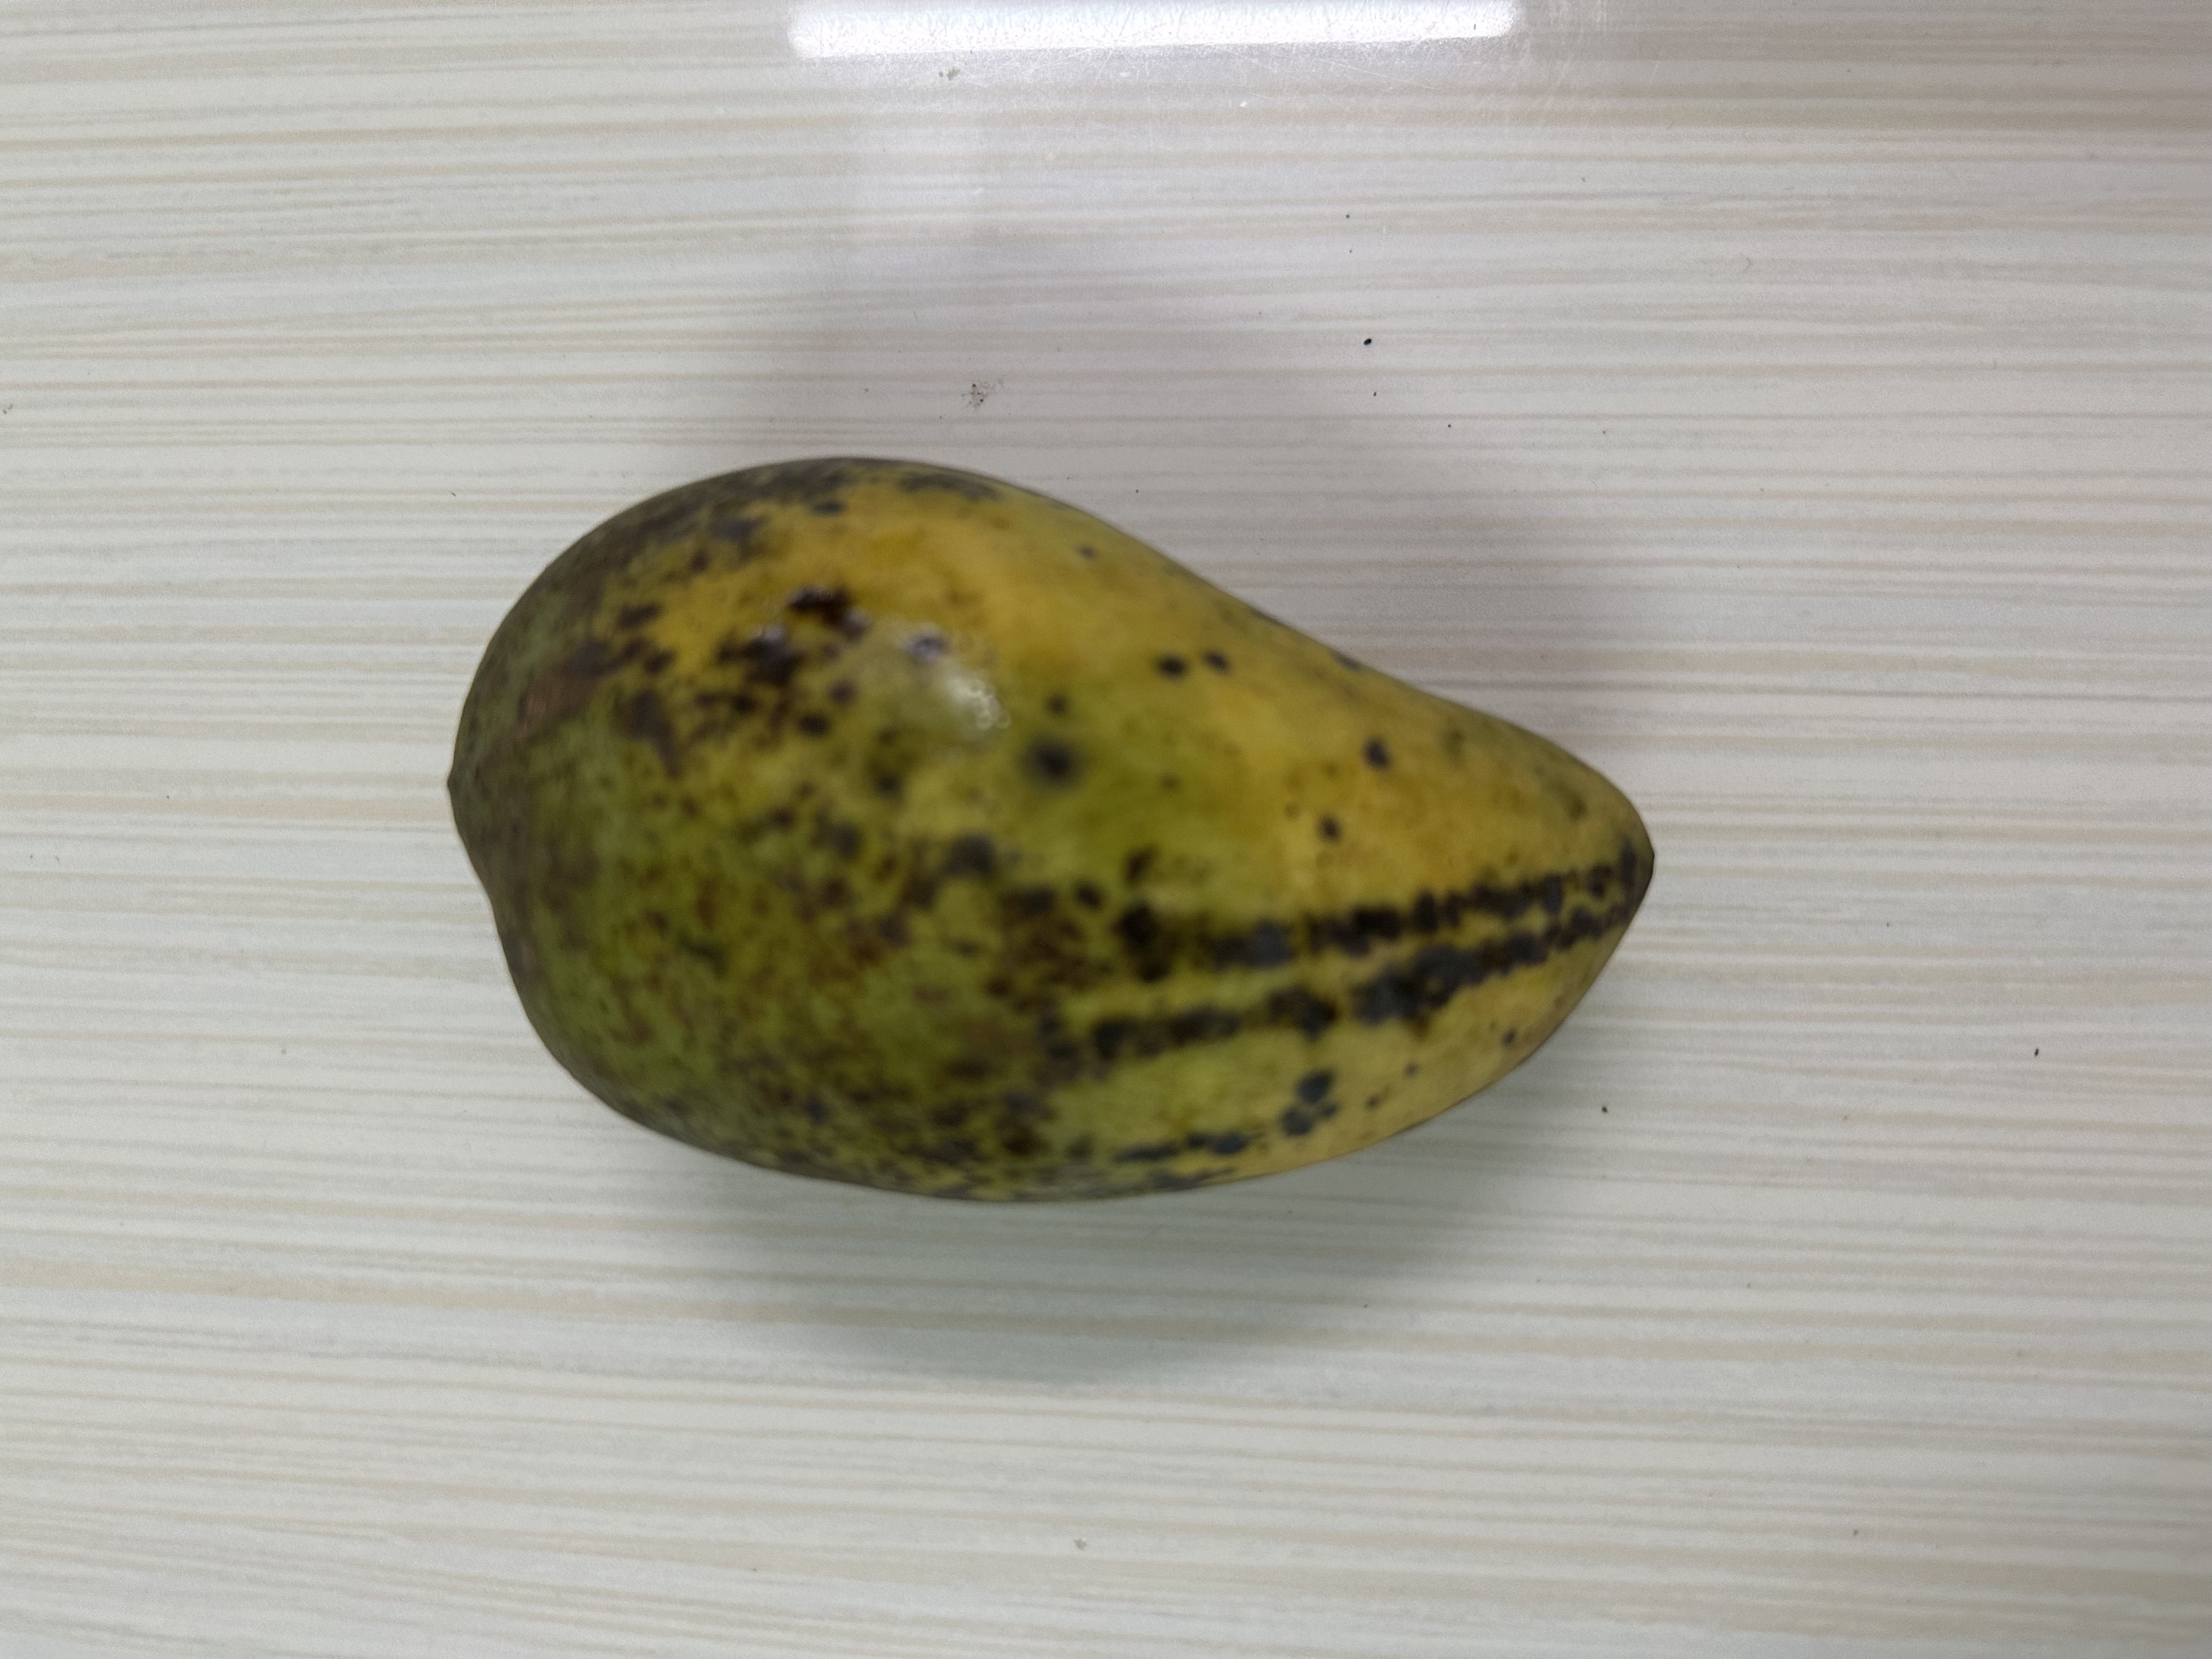
Mango variety: Katimon